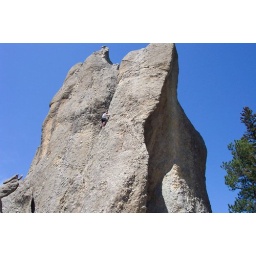
Granet rock formations on the needles highway in south dakota note rock climber on rock